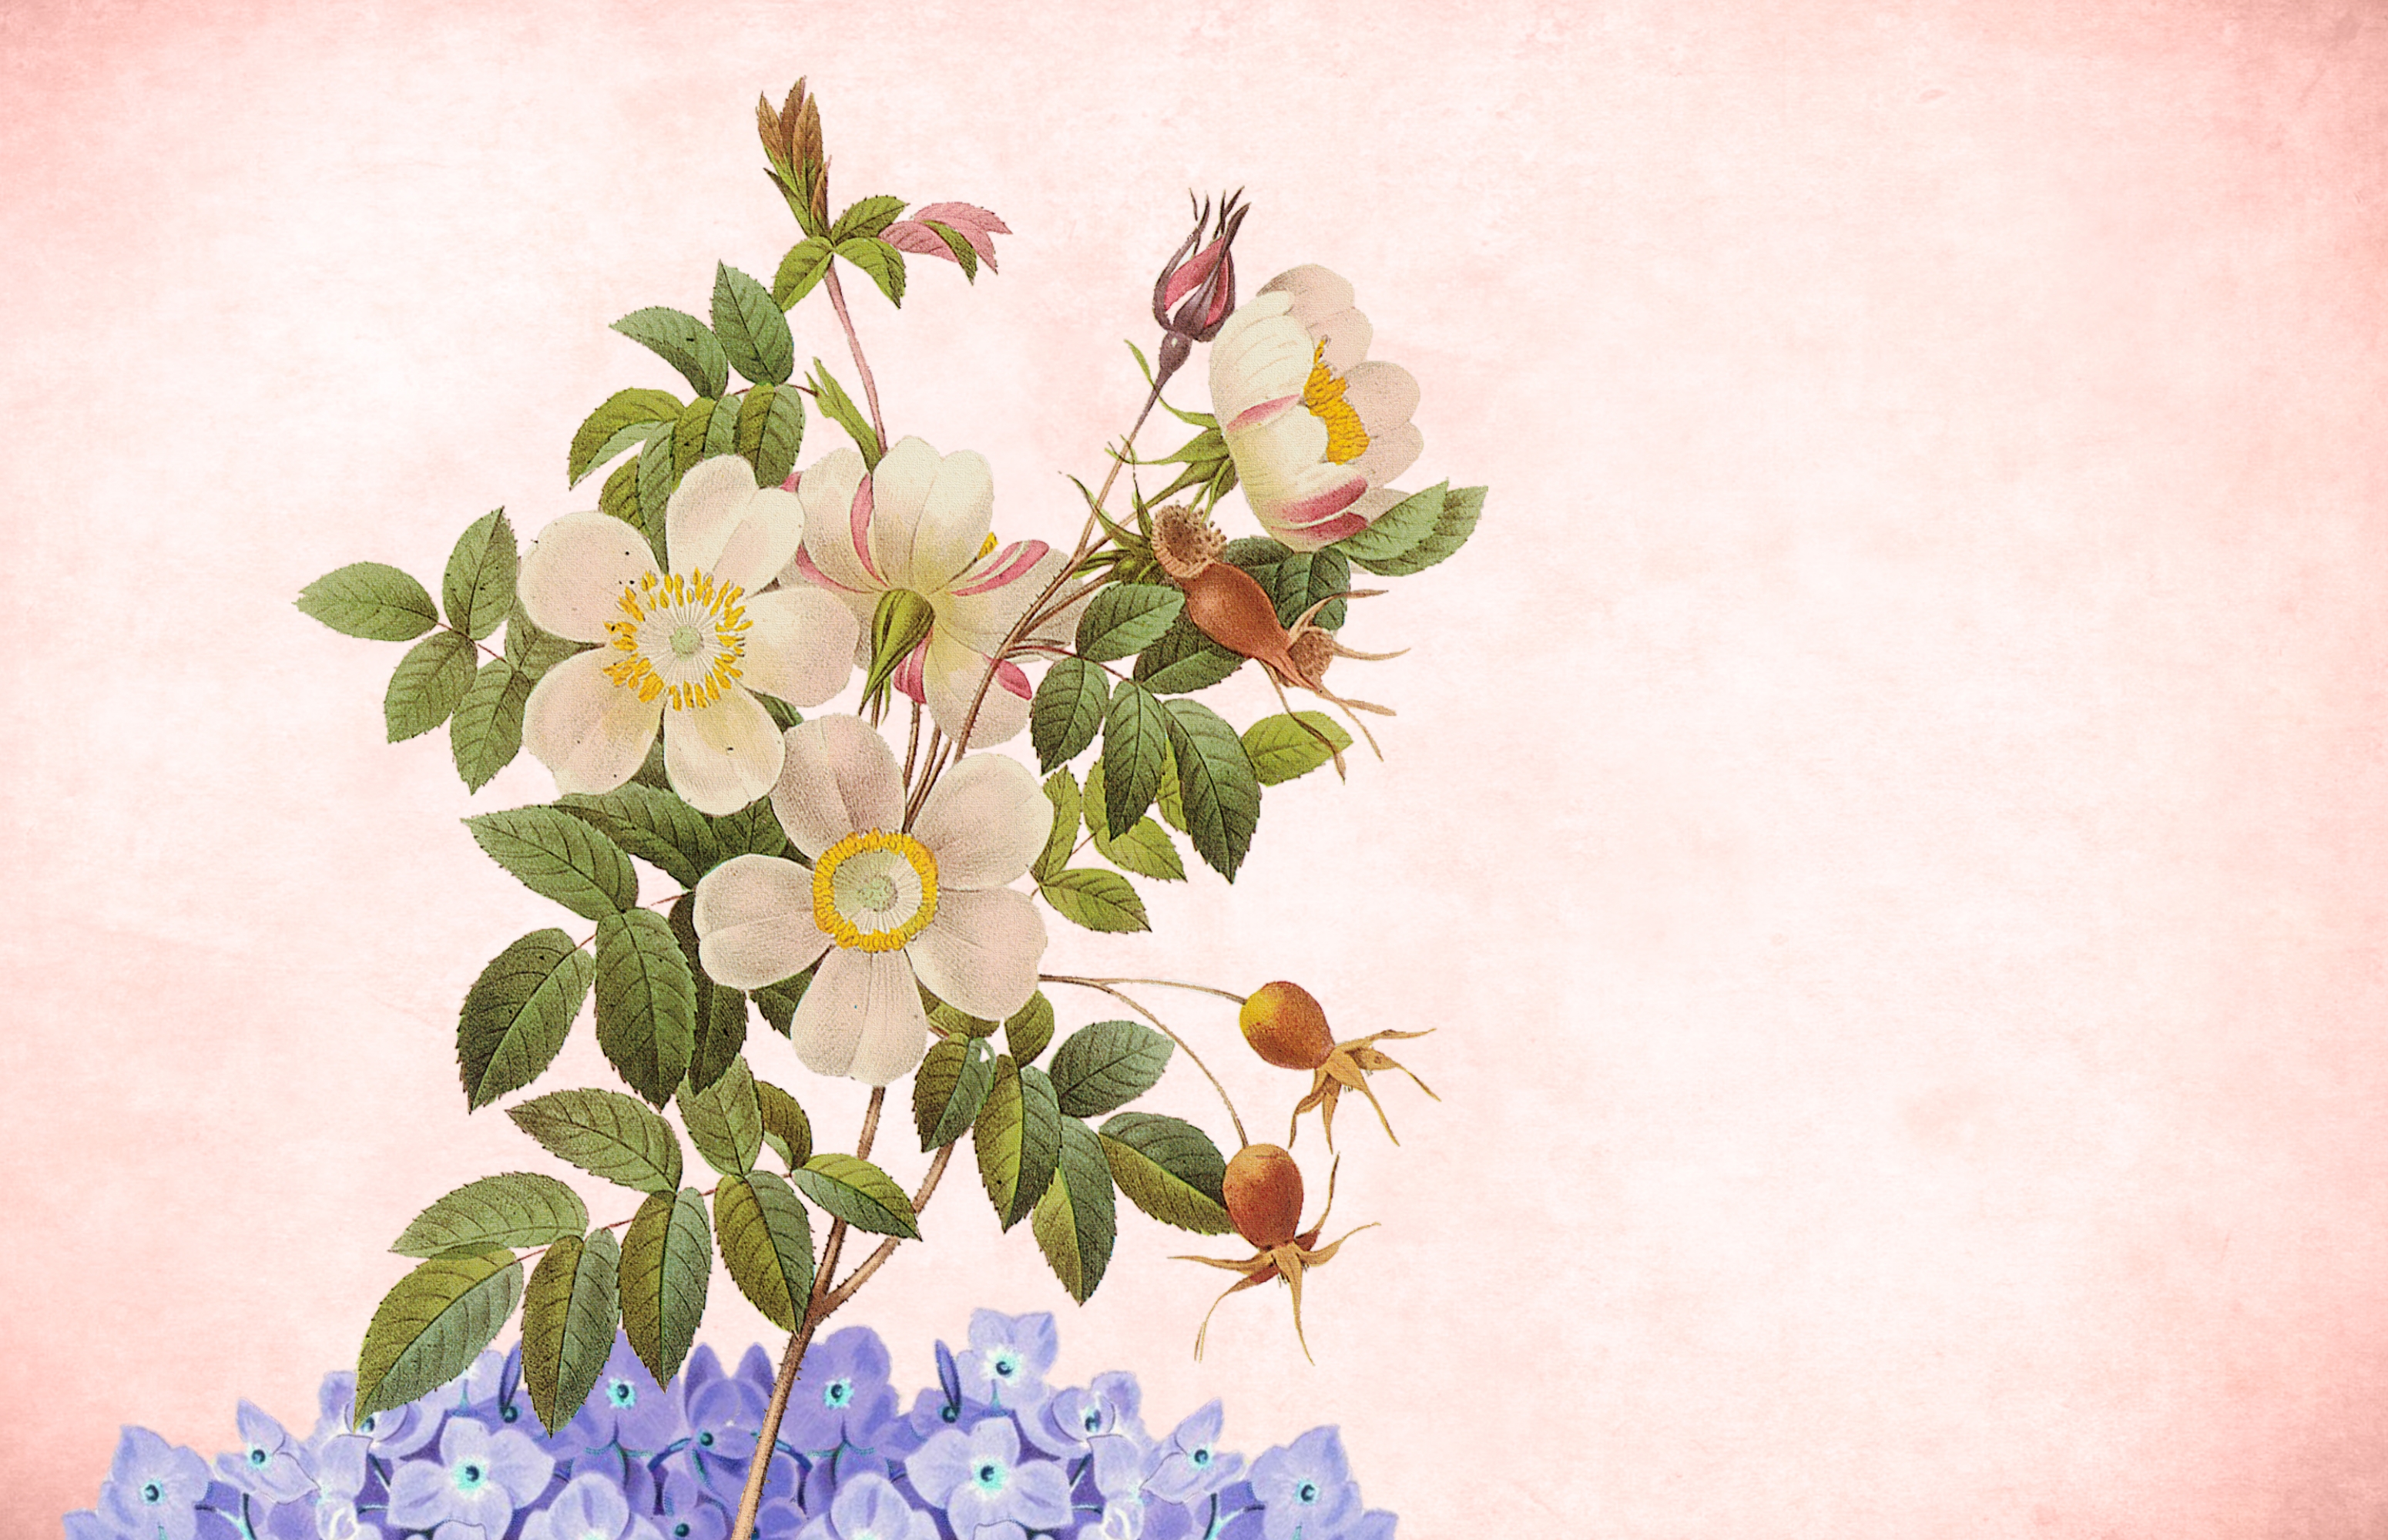
flower, floral, background, yellow, garden frame, vintage, card, art, design, hand, love, valentine, celebration, bouquet, decorative, greeting, invitation, nature, painting, petal, plant, postcard, flowering plant, prickly rose, rosa rubiginosa, rosa dumalis, botany, branch, spring, rosa canina, watercolor paint, rosa wichuraiana, camellia sasanqua, illustration, blossom, rose, still life photography, rose family, burnet rose, floral design, camellia, plant stem, theaceae, still life